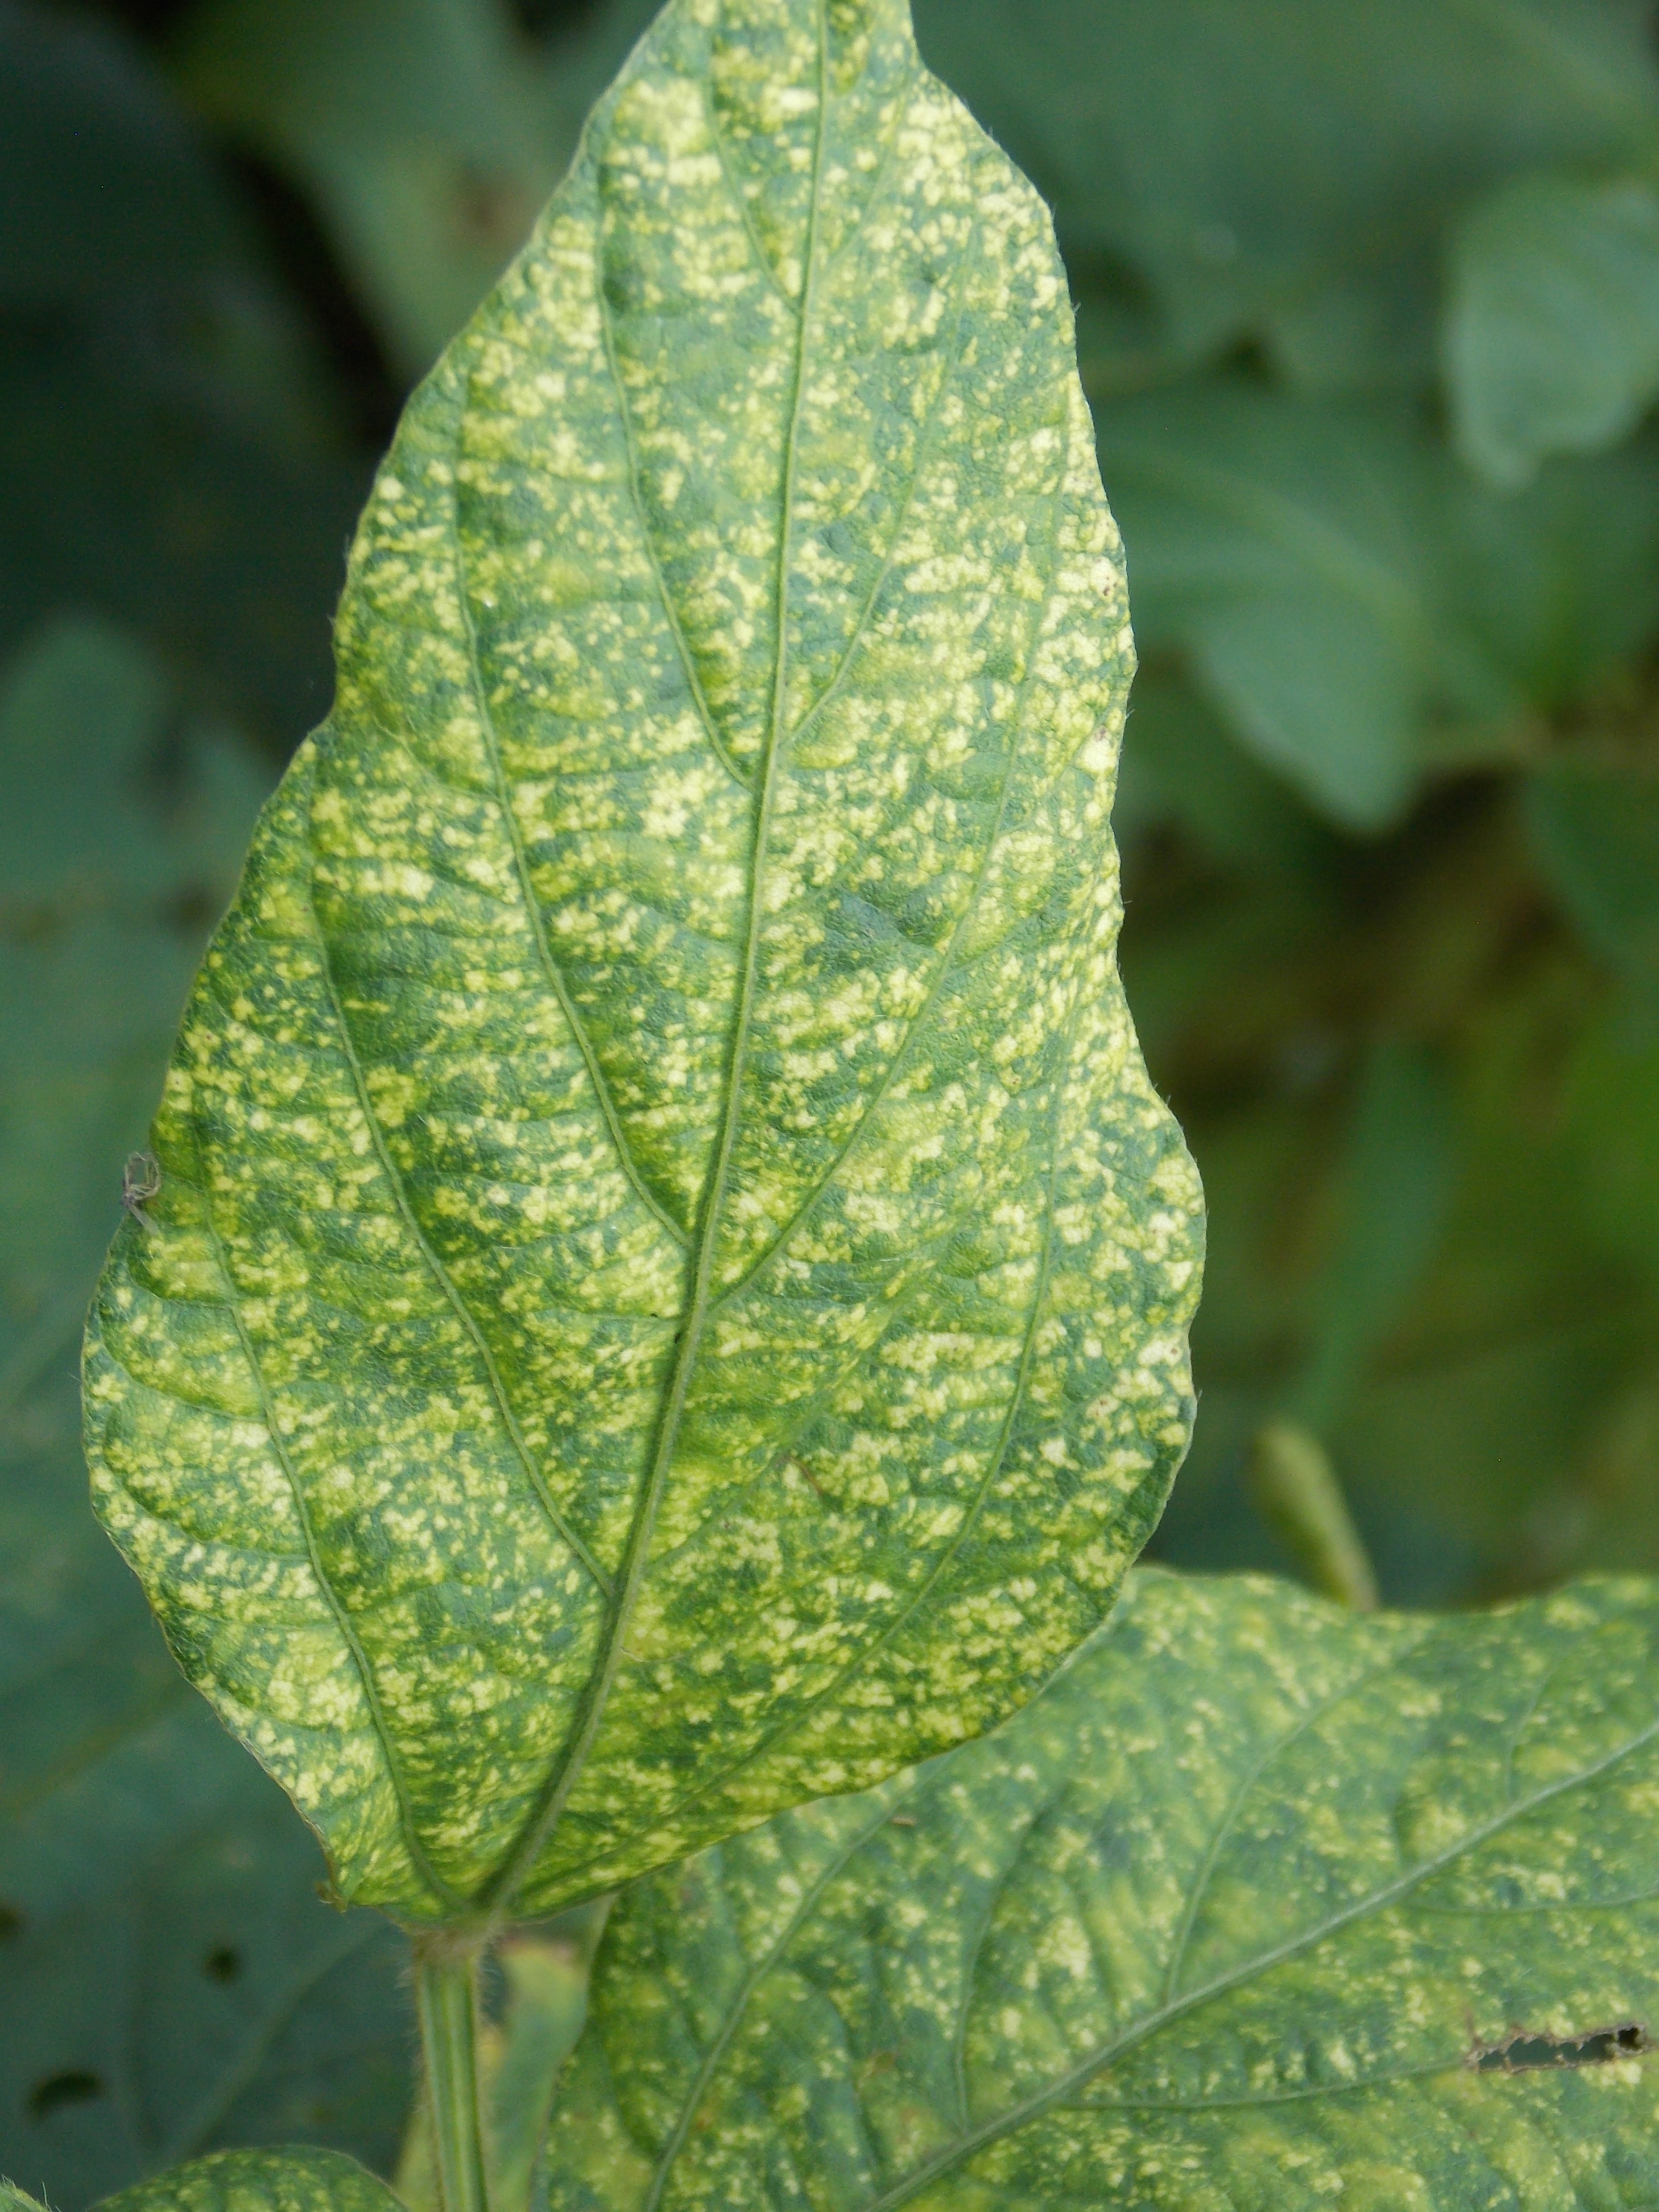
Label: Disease